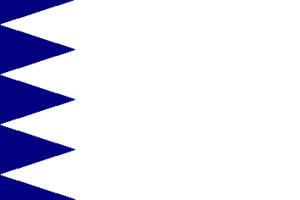
Layos est une commune d'Espagne de la province de Tolède dans la communauté autonome de Castille-La Manche.